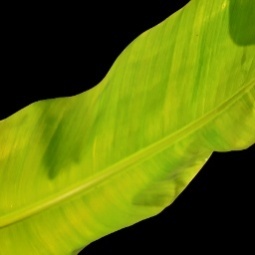
Label: Calcium